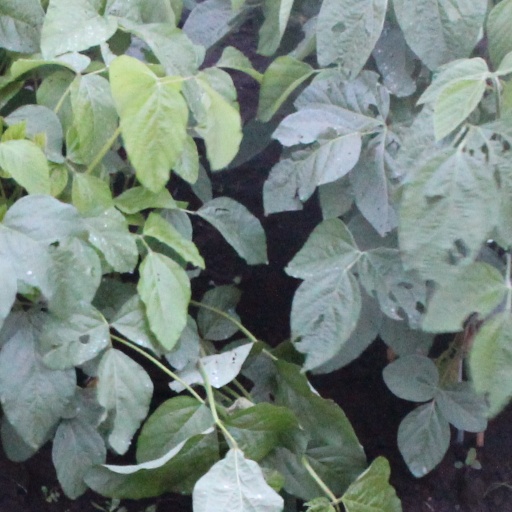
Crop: soybean